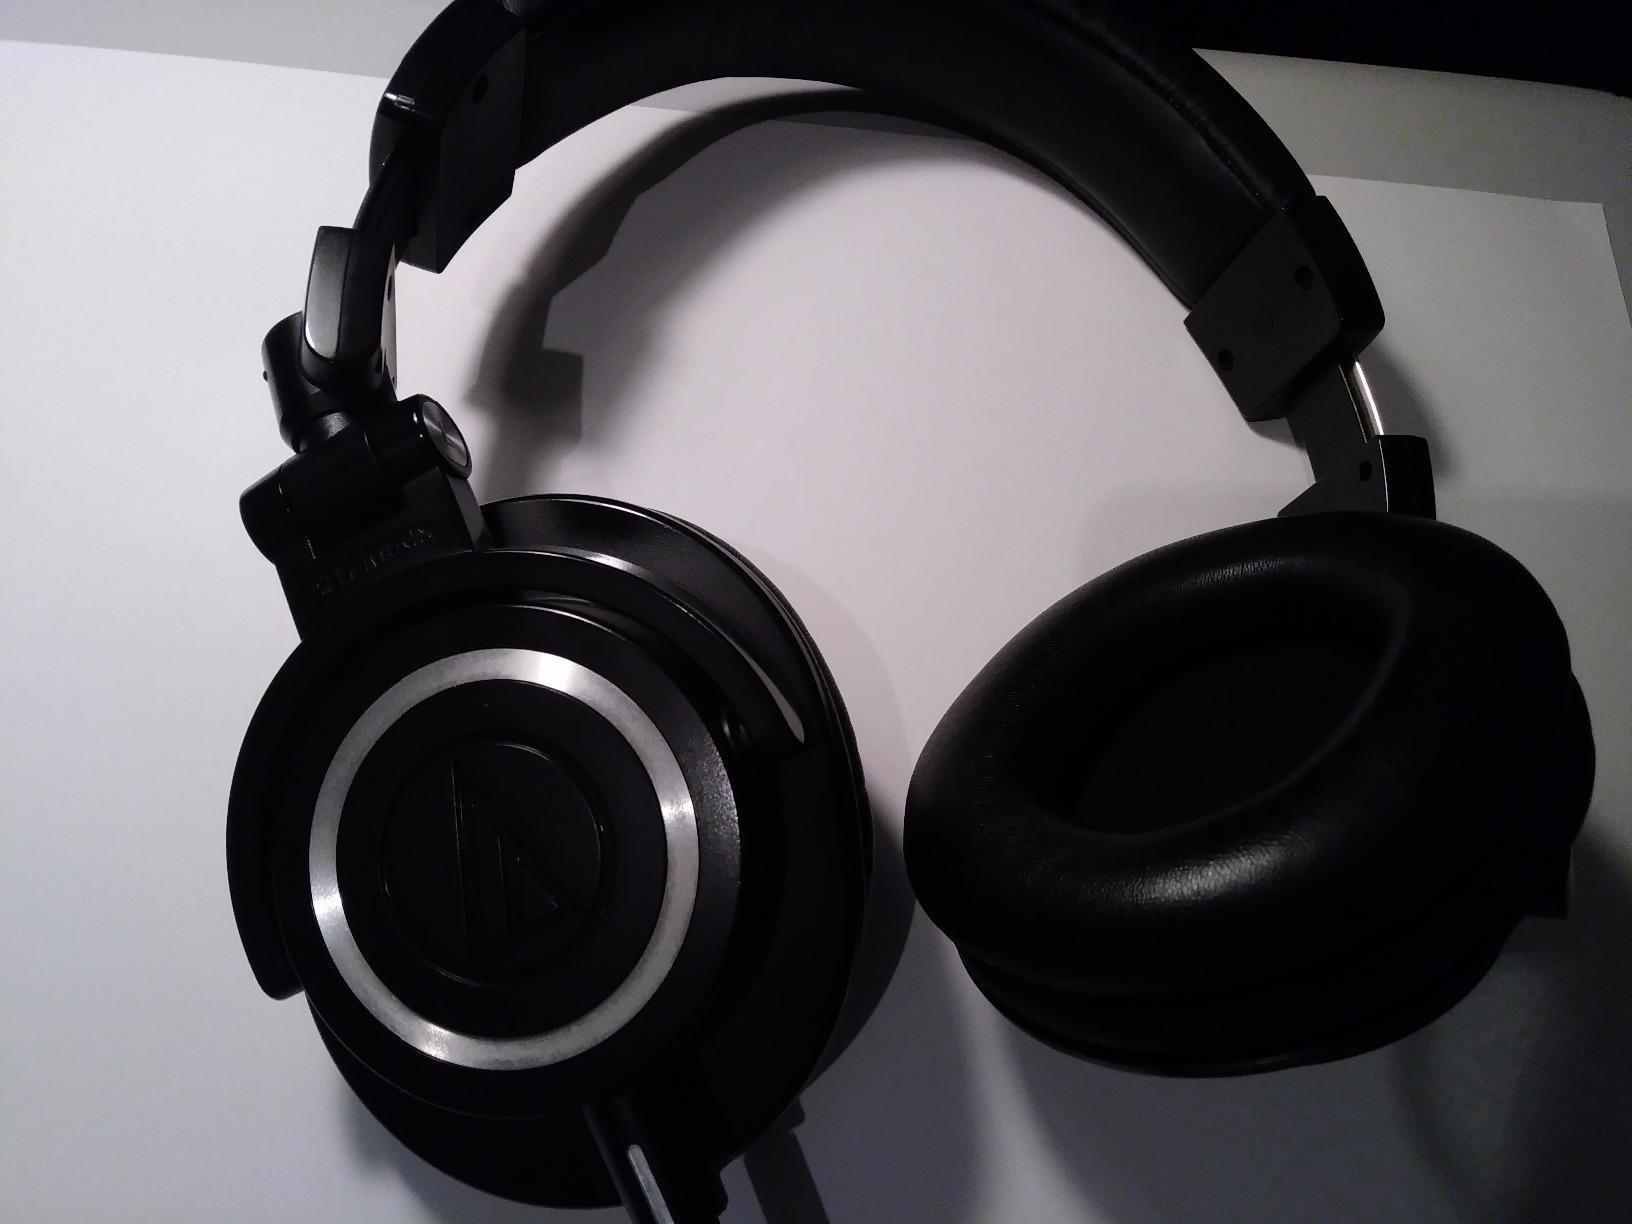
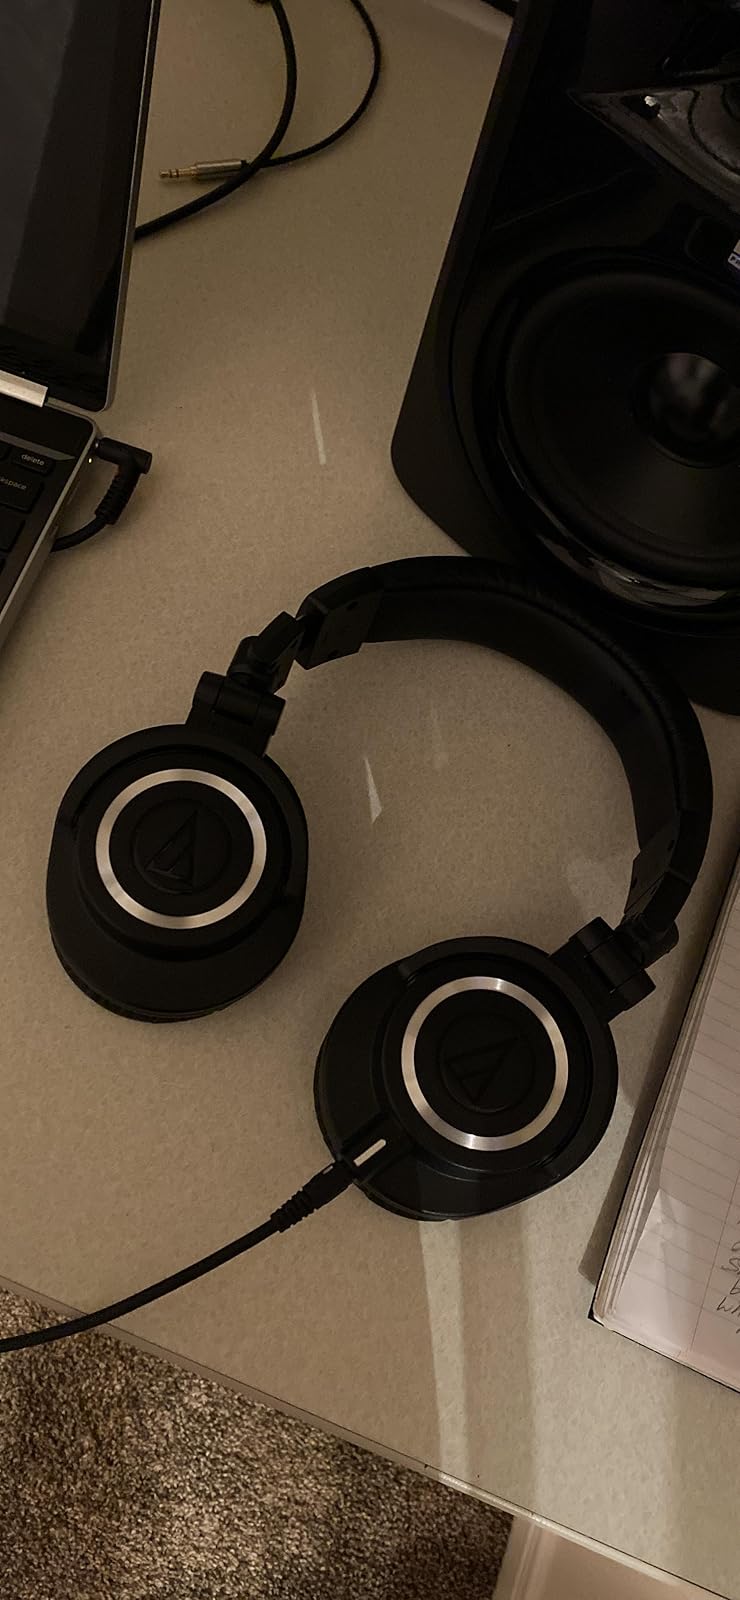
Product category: headphones
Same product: yes